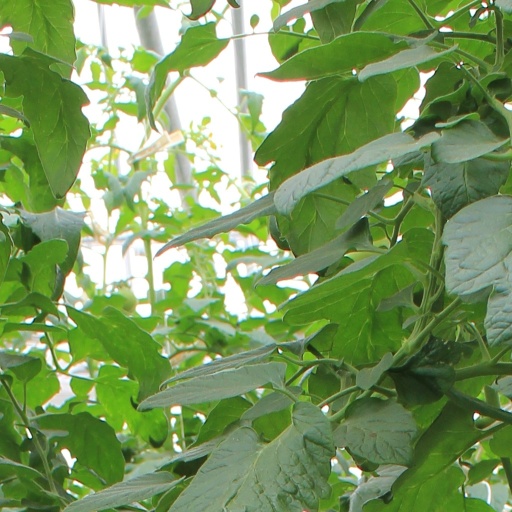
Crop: tomato